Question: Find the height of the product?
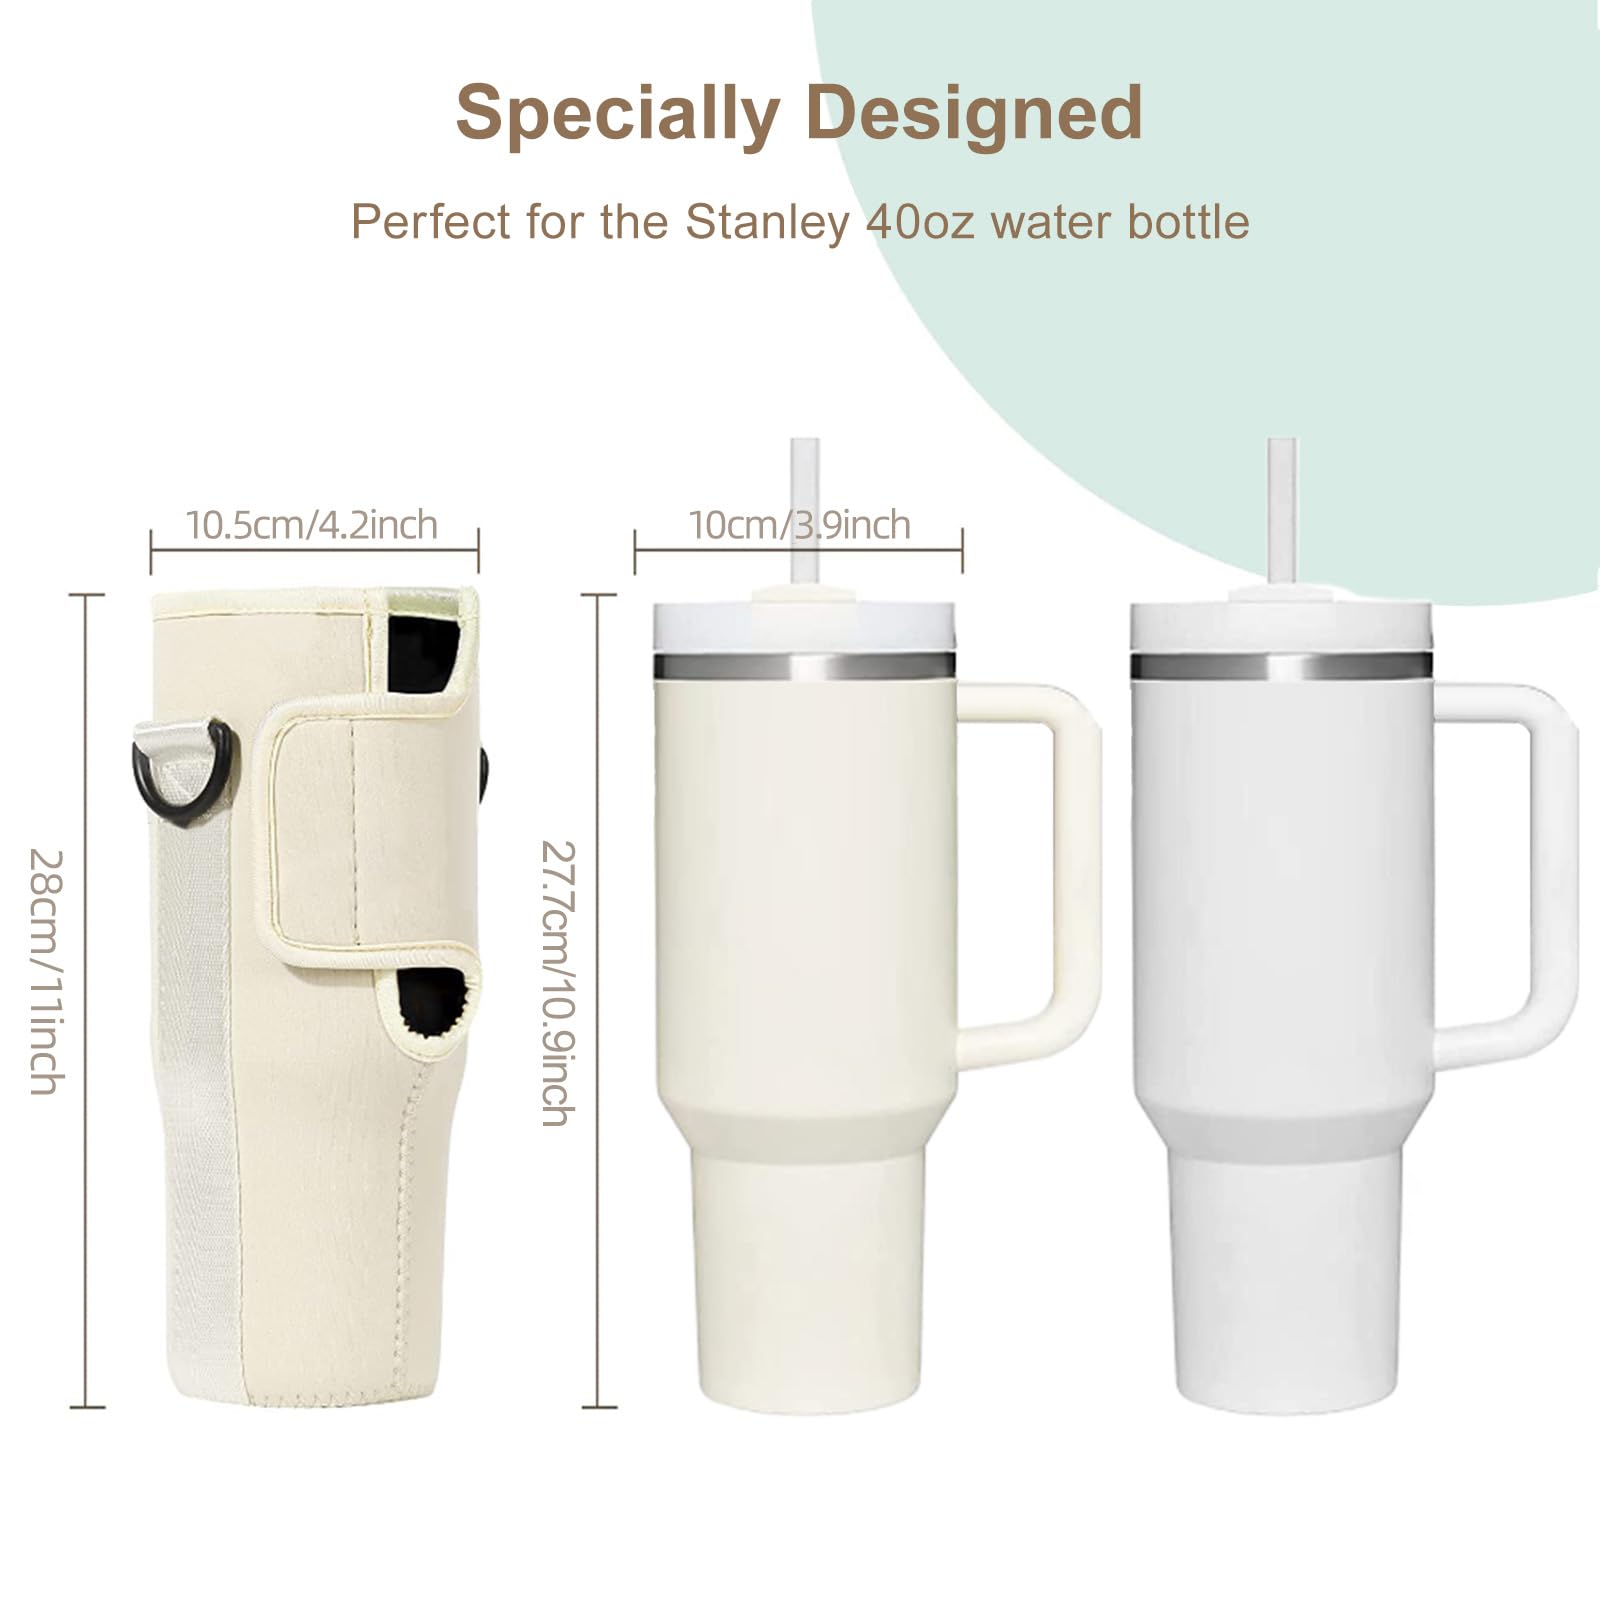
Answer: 27.7 centimetre